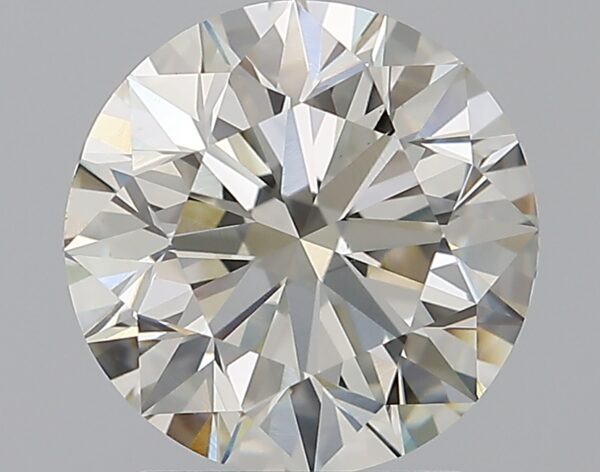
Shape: round
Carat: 1.9
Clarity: VS1
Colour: J
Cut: EX
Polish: EX
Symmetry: EX
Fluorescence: N
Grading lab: GIA
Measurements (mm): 7.82 x 7.87 x 4.94